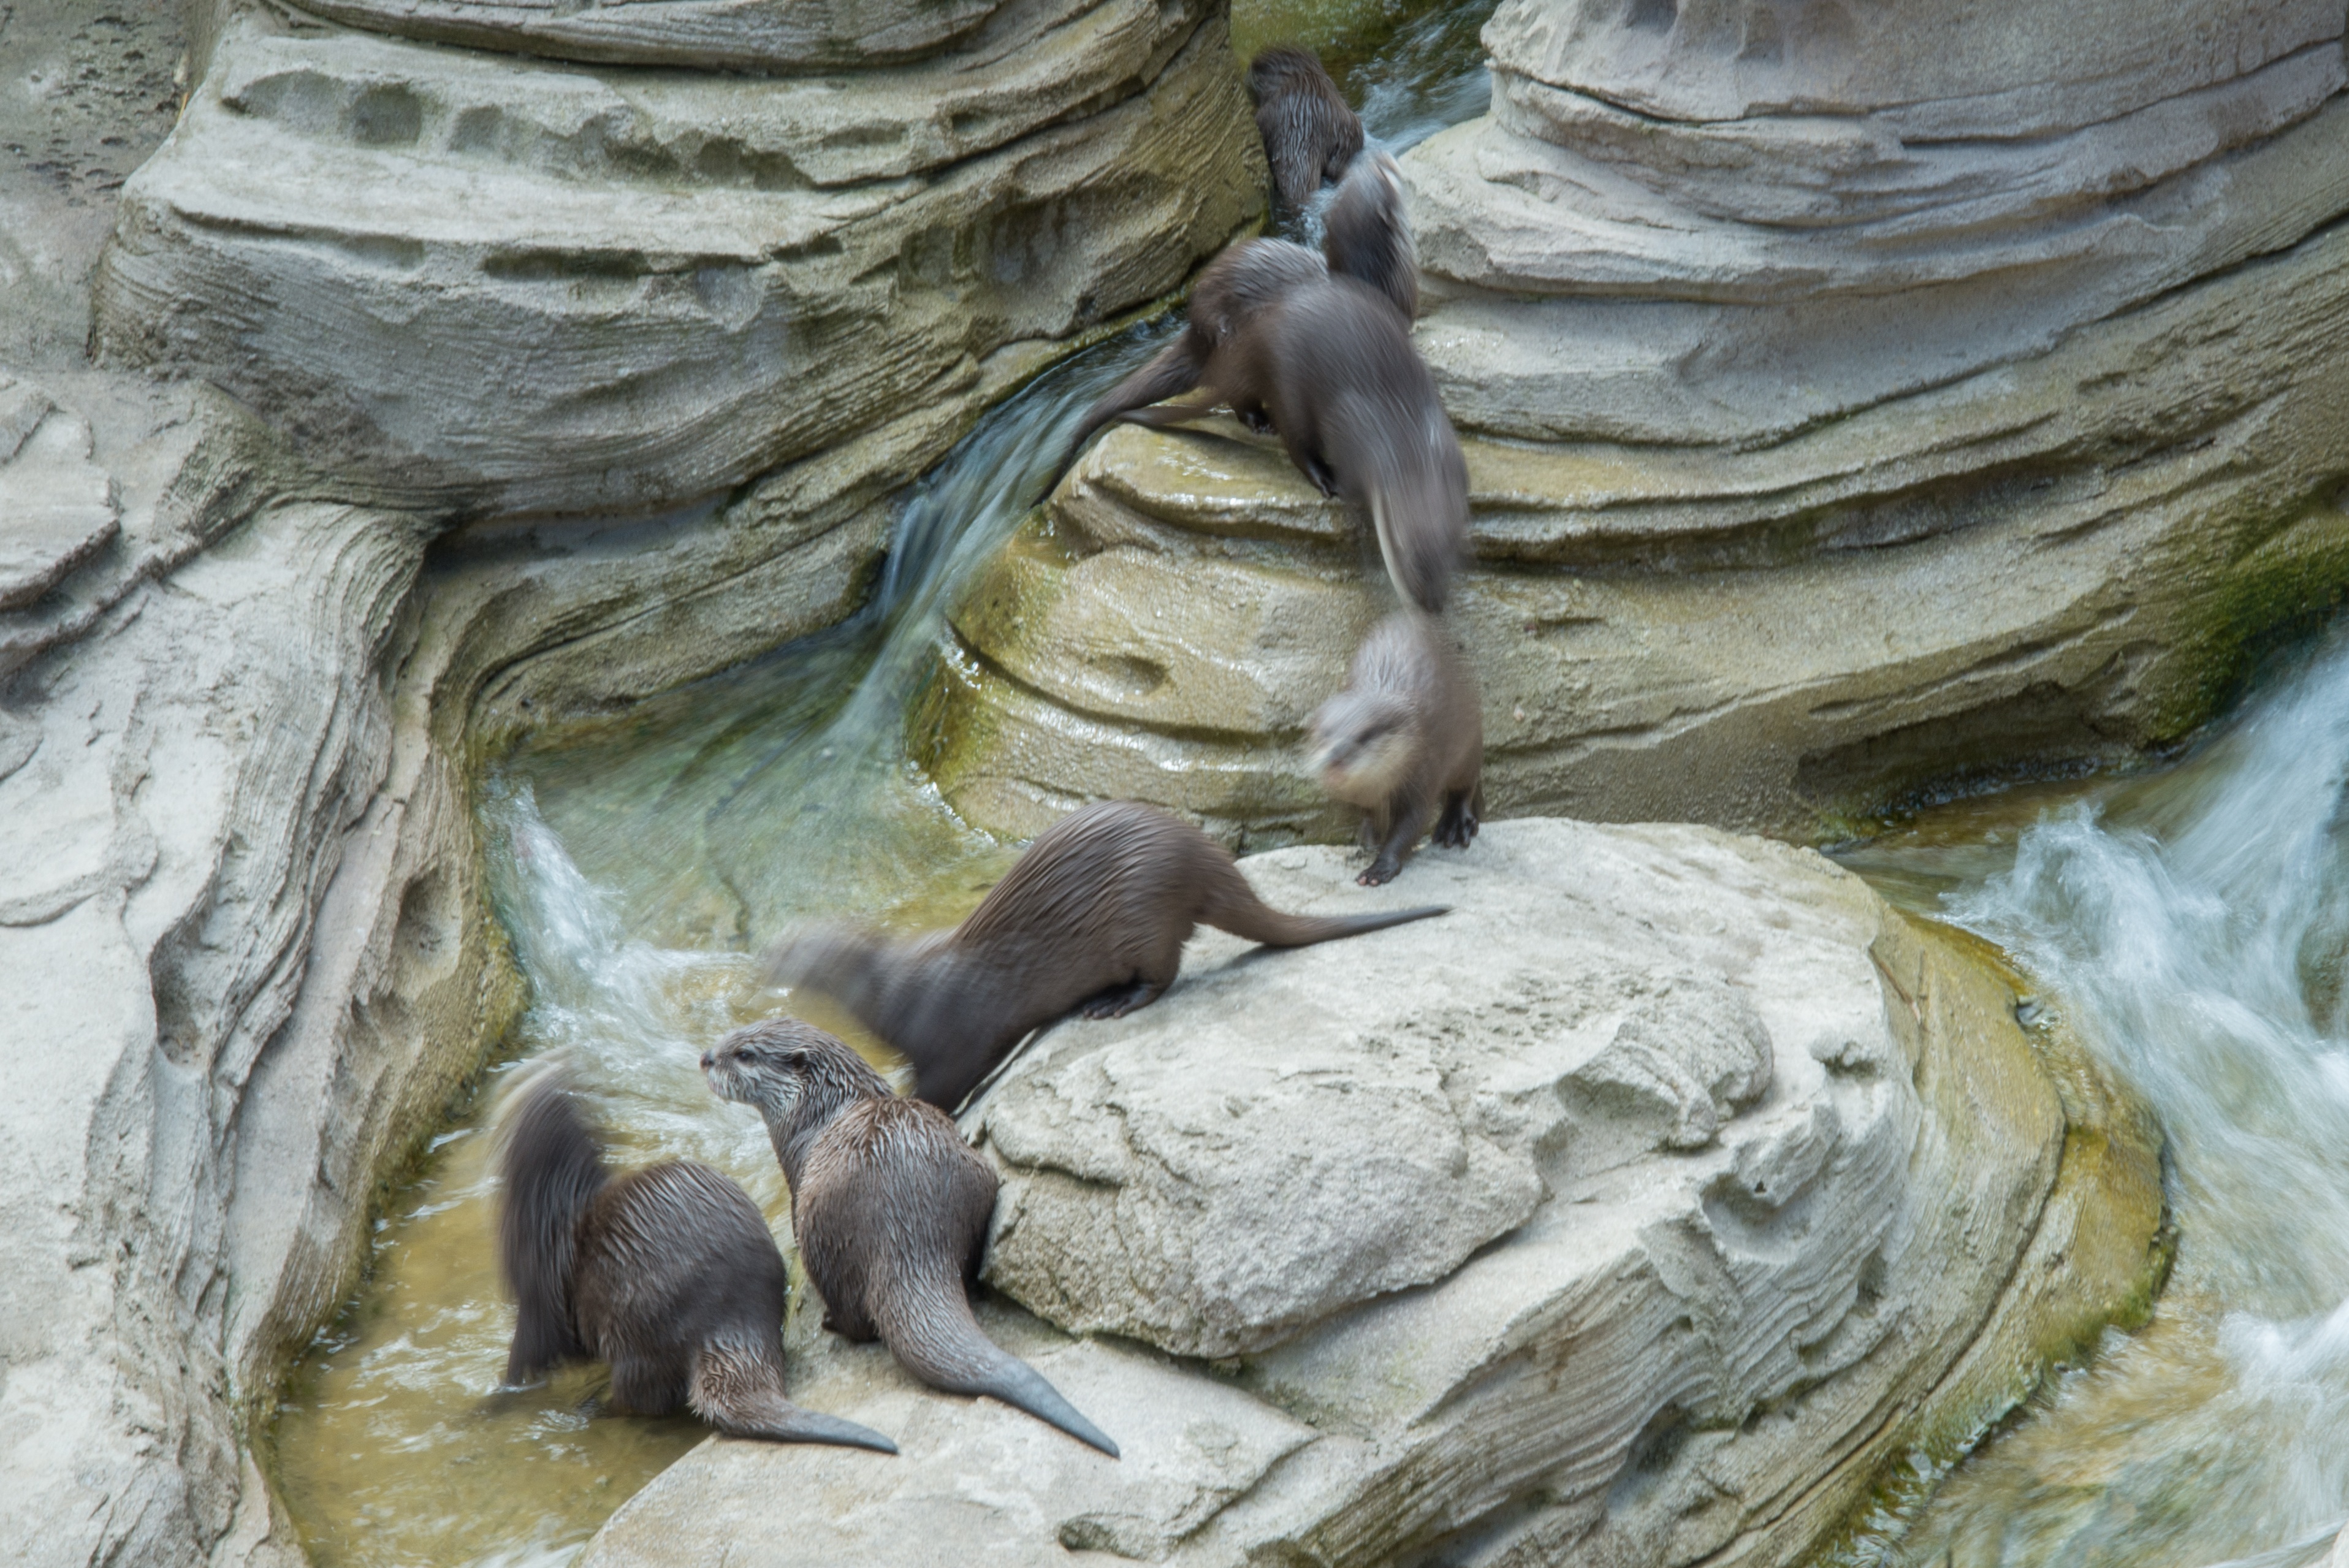
nature, rock, group, animal, cute, motion, wildlife, zoo, fur, line, mammal, fauna, family, captivity, boulder, dwarf, hunting, hunter, otter, water feature, queue, outdoor recreation